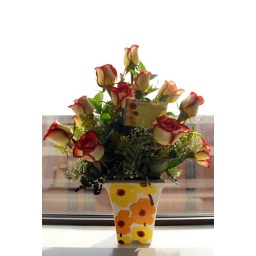
The bouquet of flowers my in-laws sent to my mother in the hospital